Dominion 6.12 in Osaka-jo Hall

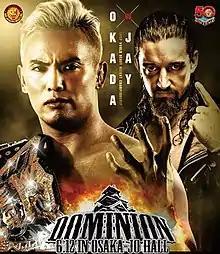
Promotional poster featuring Kazuchika Okada and Jay White

Dominion 6.12 in Osaka-jo Hall was a professional wrestling event promoted by New Japan Pro-Wrestling (NJPW). The event took place on June 12, 2022, in Osaka, Osaka, at the Osaka-jō Hall and is the fourteenth event under the Dominion name and eighth in a row to take place at the Osaka-jō Hall.